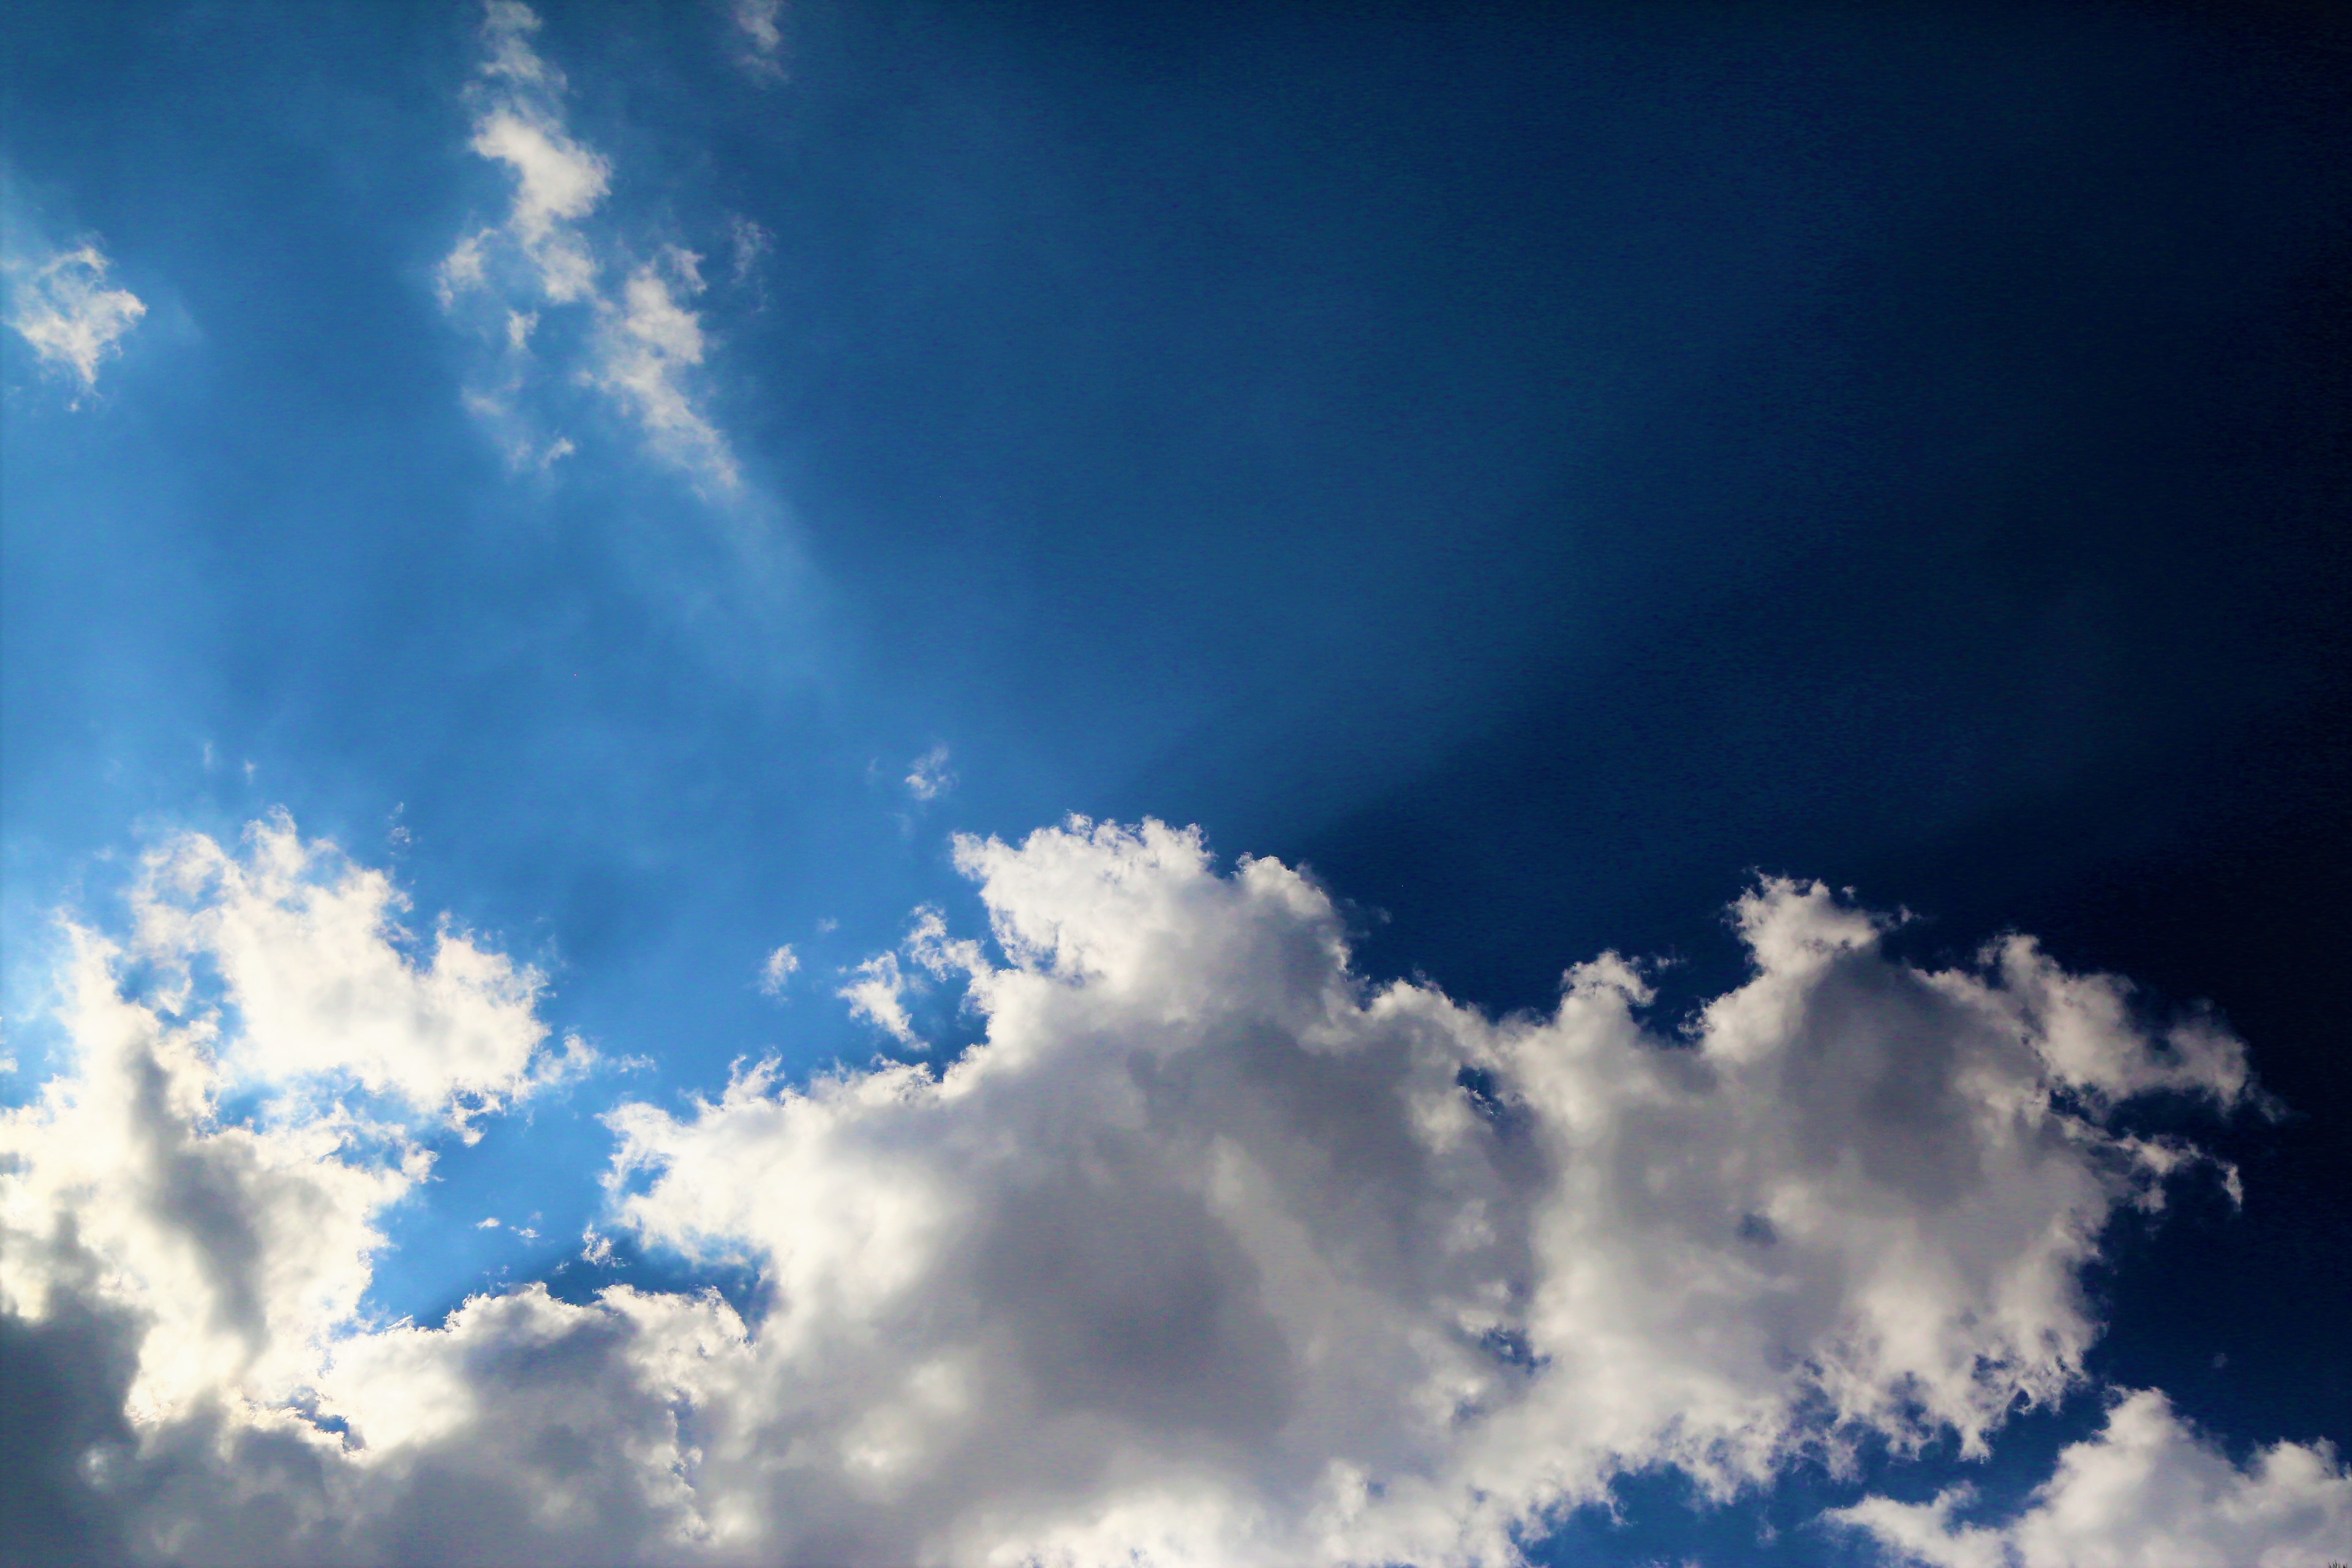
sky, clouds, nature, sun, light, atmosphere, cloud, blue, daytime, cumulus, meteorological phenomenon, sunlight, azure, morning, calm, landscape, electric blue, horizon, space